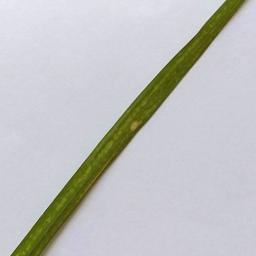
Label: Rice___Leaf_Blast